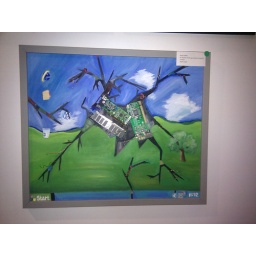
mixed media painting at an office building near noodles & CO